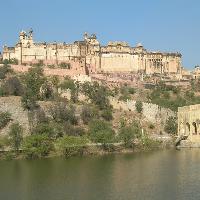
Weather: sun or clear